Tilling-Stevens

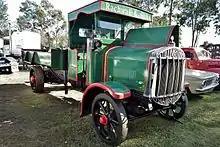
1914 TSB3 tipper

The petrol-electric transmission was fitted to chassis built by J & E Hall, of Dartford who used the trade name "Hallford" so these were known as "Hallford-Stevens".